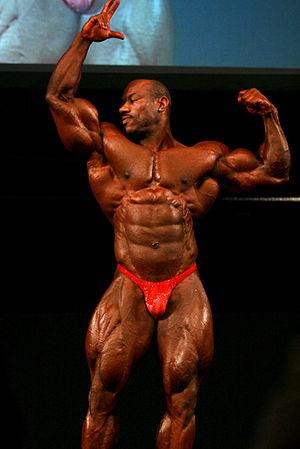
Dexter "La Lame" Jackson est un bodybuilder professionnel américain affilié à l'IFBB, qui a remporté en 2008 le titre de Mr.Olympia. C'est le culturiste qui a gagné le plus de titre au niveau professionnel.